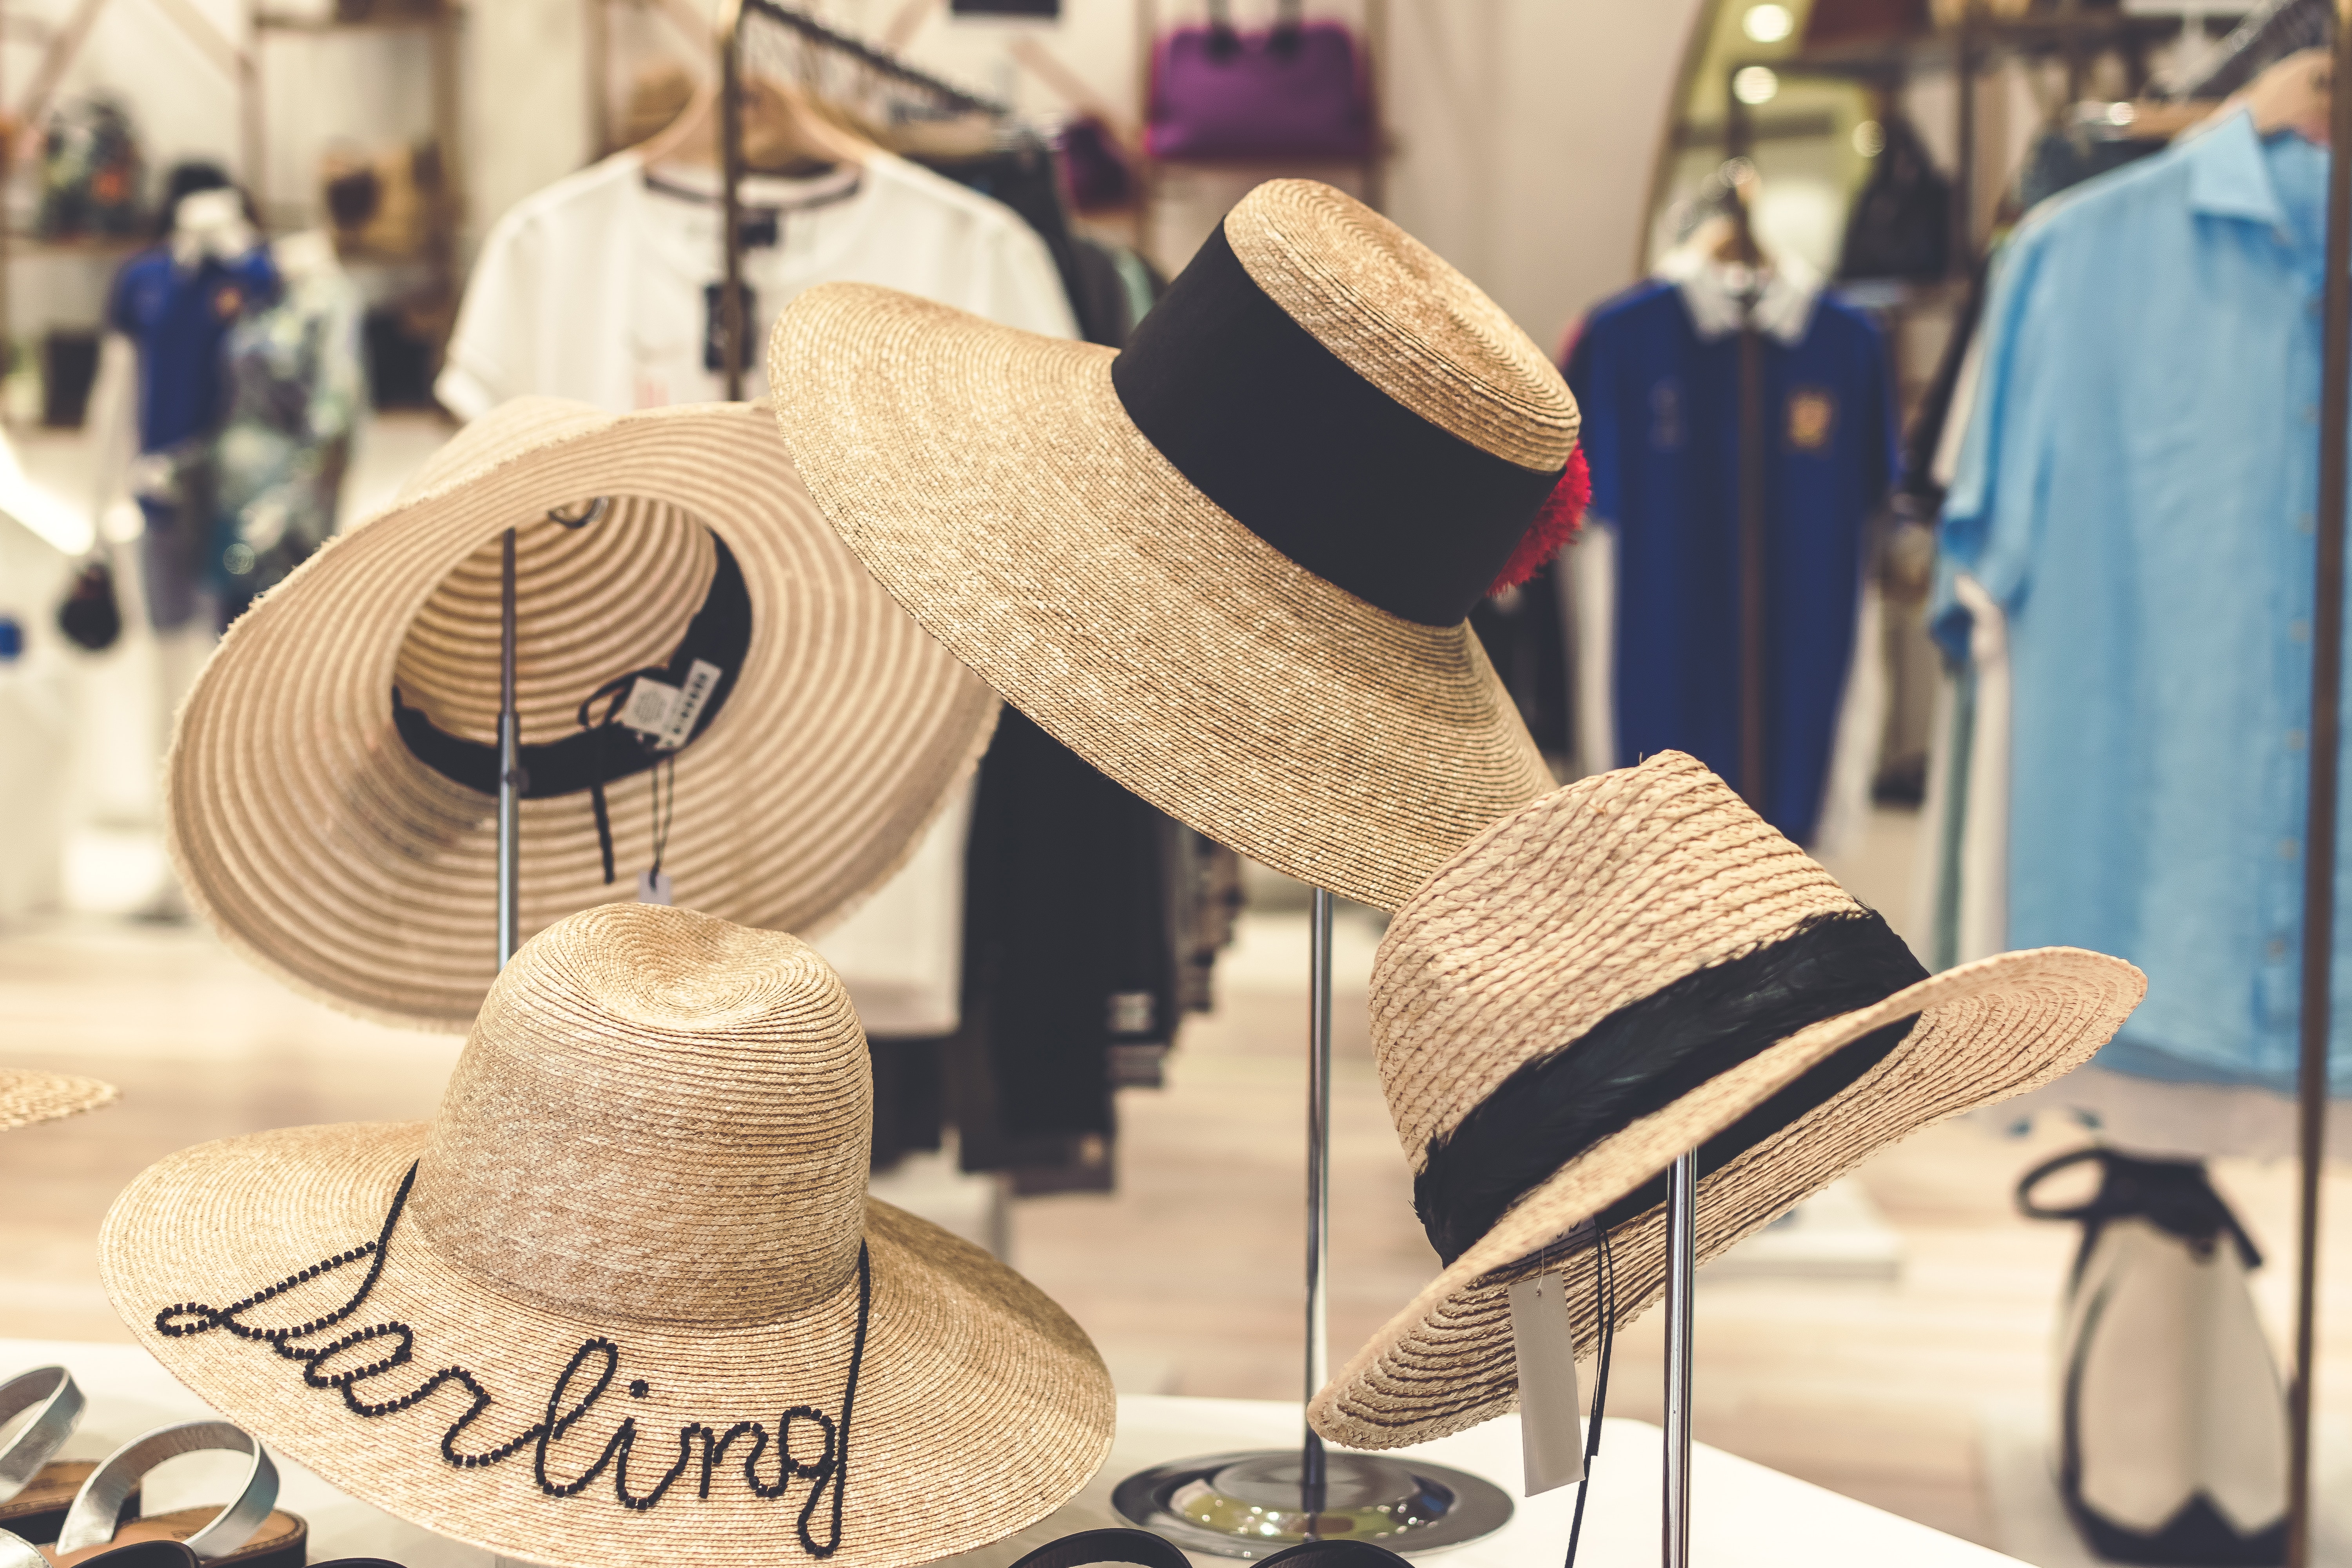
hat, clothing, sombrero, sun hat, fashion accessory, headgear, fedora, cowboy hat, Hatmaking